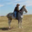
Label: horse